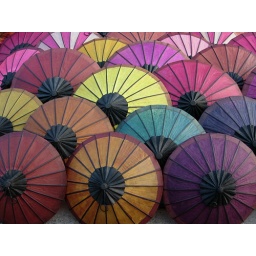
Handmade paper umbrellas for sale in Luang Prabang's night market